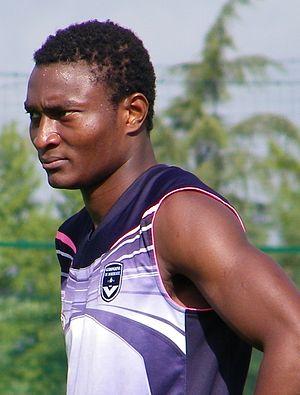
Ouwo Moussa Maazou, né le 25 août 1988 à Niamey, est un footballeur international nigérien qui évolue au poste d'avant-centre au Sektzia Ness Ziona.